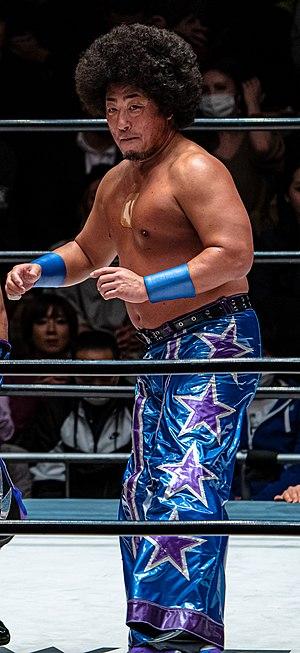
Satoshi Yoneyama est un catcheur japonais, qui est principalement connu pour son travail à la Pro Wrestling Noah sous le nom de Muhammad Yone.